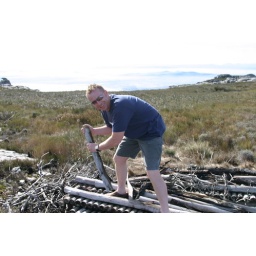
Once over the rebuilt bridge our only option was to take the famous white water rapids that split Table Mountain!